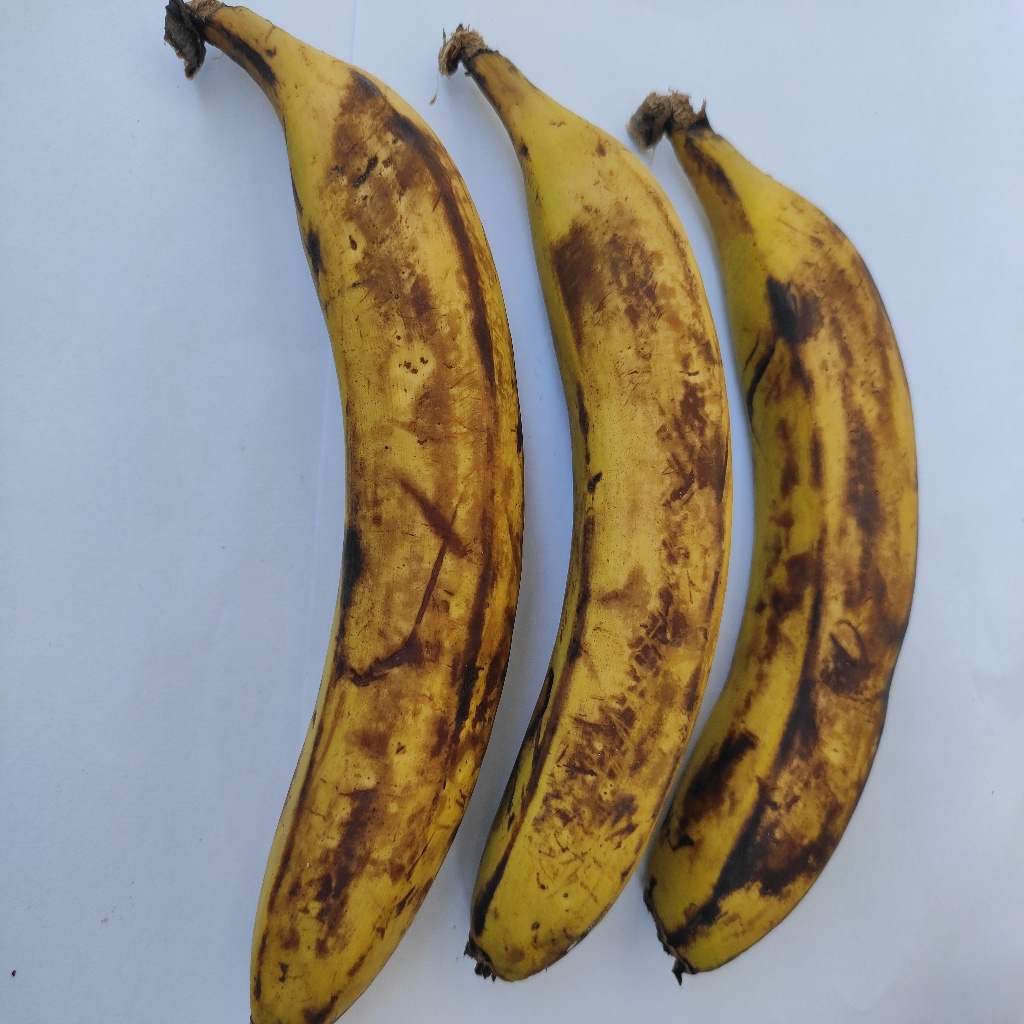
Crop: banana
Quality class: Defect